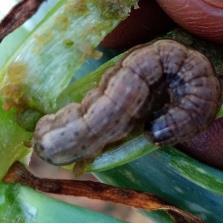
Crop: Onion
Condition: caterpillar-p